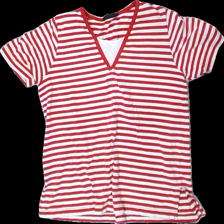
View: front
Type: T-shirt
Category: Ladies
Brand: Not in the list
Brand text on label: Machine
Colors: Red, White
Material: 100% Cotton
Pattern: Striped
Cut: Regular
Size: L
Holes: Minor
Damage: holes
Damage location: top center
Price range: <50
Recommended usage: Recycle
Description: washed out